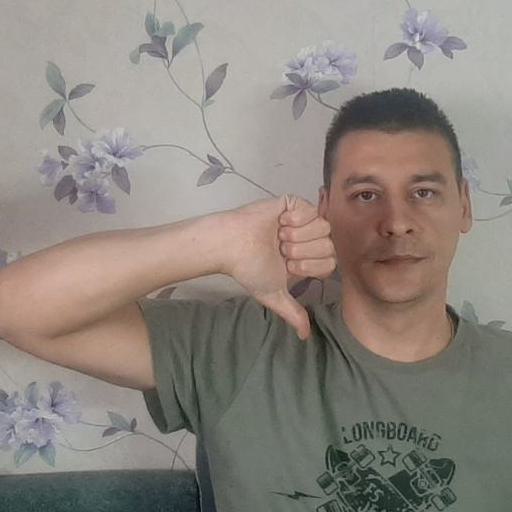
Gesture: dislike